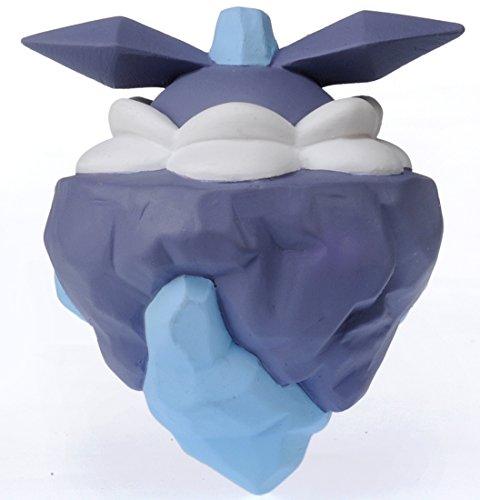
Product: Takaratomy Official Pokemon X and Y MC-048 2" Carbink Action Figure
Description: Officially licensed by Takaratomy.
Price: $11.06
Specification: ProductDimensions:2x2x2inches|ItemWeight:0.8ounces|ShippingWeight:0.8ounces(Viewshippingratesandpolicies)|DomesticShipping:ItemcanbeshippedwithinU.S.|InternationalShipping:ThisitemcanbeshippedtoselectcountriesoutsideoftheU.S.LearnMore|ASIN:B00JL5YK3S|Itemmodelnumber:814498|Manufacturerrecommendedage:13-15years